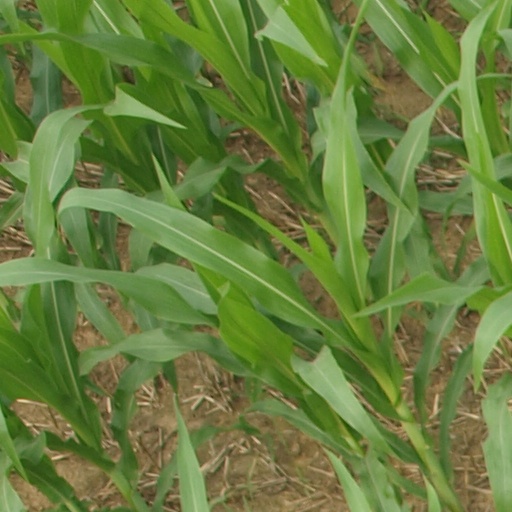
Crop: maize; corn